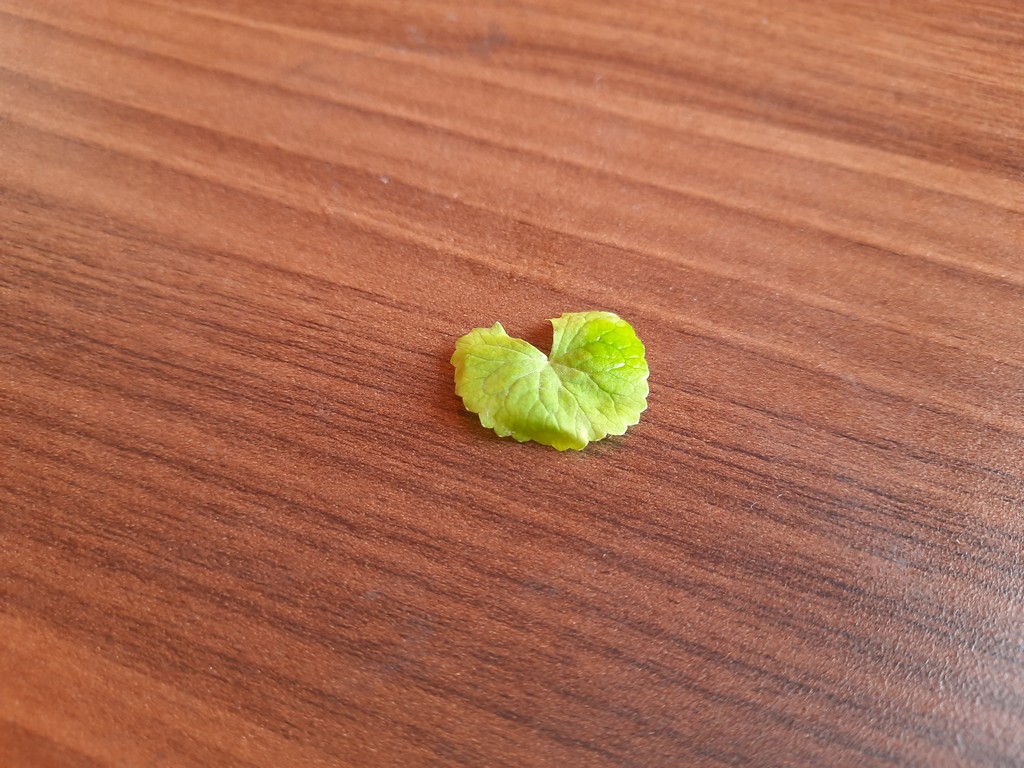
Label: Healthy